Varanus (Varanus)

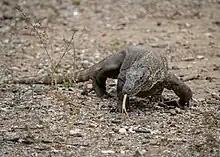
The Komodo dragon ("V. komodoensis") is the largest living lizard species

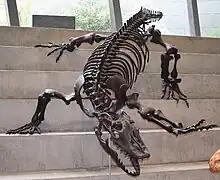
Megalania (†"V. priscus") skeleton cast at the Melbourne Museum

True monitors gave rise to the largest known terrestrial squamates ever to exist. Most species are medium-sized among monitors, with adults measuring in length and rarely exceeding weights of . In contrast, modern perenties can grow to lengths of and, although being exceptionally lean among large lizards, still exceeds weights of over , easily making them the largest extant lizard in Oceania. Komodo dragons, doubtlessly the largest extant lizard, has their largest known specimen measuring in length and, with a full stomach of food, weighs an astounding . Because Komodo monitors can eat up to 60% their own body weight, this weight record is considered invalid, while other specimens suggest a maximum weight range of . This maximum size is surpassed by large snakes like the green anaconda (up to in the wild) and the reticulated python (up to in captivity), but considering that these exceptionally large specimens are reported at a much lower frequency, it is still arguable that the Komodo dragon is the largest extant squamate on Earth. Megalania, which went extinct in the Pleistocene around 50,000 years ago, measures over in length and weighs more than according to estimates made by Wroe "et al." in 2009, making it easily the largest terrestrial squamate ever. Among all the squamates, this size is only known to be surpassed by the semi-aquatic boids such as "Titanoboa" from the Paleocene and the fully aquatic mosasaurs such as "Mosasaurus" from the Maastrichtian.